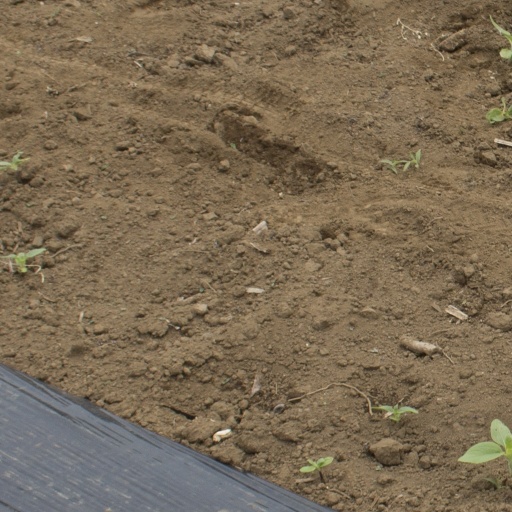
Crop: Jerusalem artichoke